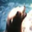
Label: seal